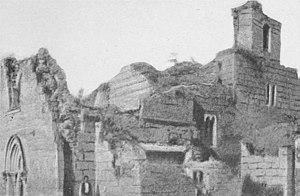
Ruines de l'église de Gradatz (d'apres Pokrychkin)